Muğlalı incident

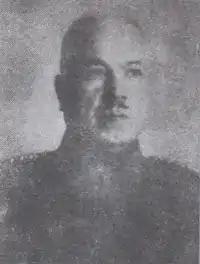
Mustafa Muğlalı

The Muğlalı incident, also known as the 33 Bullet incident, was a massacre that resulted in the deaths of 32 Kurdish and Küresünni civilians in July 1943, in Özalp, Van. They were executed for alleged animal smuggling on the orders of the 3rd Army Commander General Mustafa Muğlalı.